Photios I of Constantinople

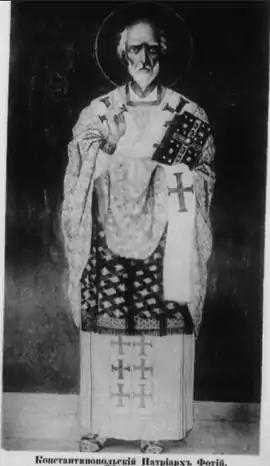
A fresco of Saint Photius as Patriarch of Constantinople

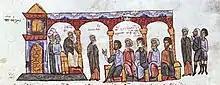
The trial of Photius, miniature from the 12th century Madrid Skylitzes

Photius's ecclesiastical career took off spectacularly after "Caesar" Bardas and his nephew, the youthful Emperor Michael III, put an end to the administration of the regent Theodora and the Logothetes tou dromou Theoktistos in 856. In 858, Bardas found himself opposed by the then Patriarch Ignatius of Constantinople, who refused to admit him into Hagia Sophia, since it was believed that he was having an affair with his widowed daughter-in-law. In response, Bardas and Michael engineered Ignatius's confinement and removal on the charge of treason, thus leaving the patriarchal throne empty. The throne was soon filled with a kinsman of Bardas, Photius himself, who was tonsured a monk on 20 December 858, and on the four following days was successively ordained lector, sub-deacon, deacon and priest, and then on Christmas Day, the patronal feast of Constantinople's cathedral, Hagia Sophia, Photius I's was consecrated a bishop and installed as patriarch.